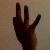
The image shows a hand gesture representing the number 9 in Indian Sign Language.